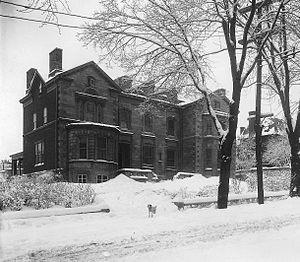
Photographie - Résidence de George Caverhill, rue Simpson, Montréal, QC, 1915
George Caverhill était un homme d'affaires canadien.